The Dying of the Light (Dibdin novel)

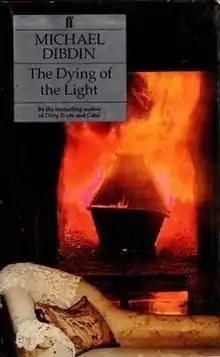
First edition (publ. Faber & Faber)

The Dying of the Light is a 1993 murder mystery novel by Michael Dibdin set in a nursing home.